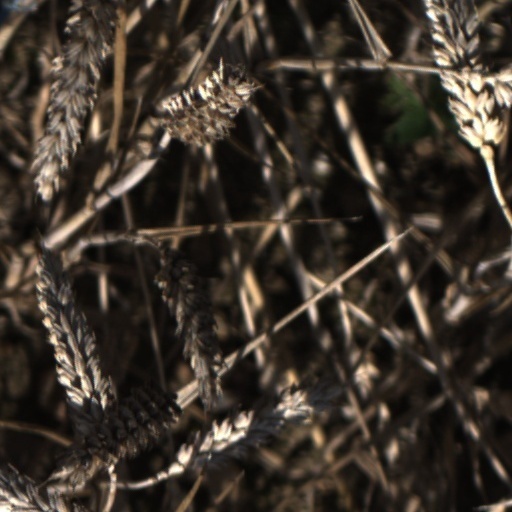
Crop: wheat